Nokomai River

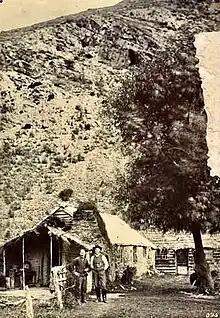
Store at Nokomai River in 1903

Victoria Gully, an eastern tributary of Nokomai, had its first gold rush when 6 Victorian miners, including James Lamb, discovered alluvial gold in 1862 and named it after their place of origin. It was one of the smaller gold fields, producing in 1862, though a government report in 1865 said it had more than justified expectations. Charles Sew Hoy and his family mined the valley from January 1894. Sew Hoy built two aqueducts to the valley. The race from Roaring Lion Creek in the Garvie mountains, to the north, took 3 years to cut. Since 2014 it has had Roaring Lion walking and mountain-biking track alongside it from Garston, which includes Mud Hut and Slate Hut. In 1932 The Nokomai Gold Mining Coy Ltd was floated, with capital of over £60,000 and a 150 ton, -high, dragline excavator was assembled. It was found unsuitable and was last used on 12 April 1934. The mine closed in February 1943. The dredge was sold for use in the Avon River / Ōtākaro and its generator for the Fraser River, both in 1948. Gold was mined again from 1991.